Unification council of the Eastern Orthodox churches of Ukraine

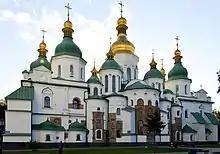

The Unification council of the Eastern Orthodox churches of Ukraine is a council which was held on 15 December 2018 in the St Sophia's Cathedral in Kyiv. The council voted to unite the existing Ukrainian Eastern Orthodox churches (the UOC-KP, the UAOC and parts of the UOC-MP) through their representatives, on the basis of complete canonical independence. All the members of the UOC-KP and the UAOC, and two members of the UOC-MP, merged into the Orthodox Church of Ukraine and the unification council elected Epiphanius I as its first primate.